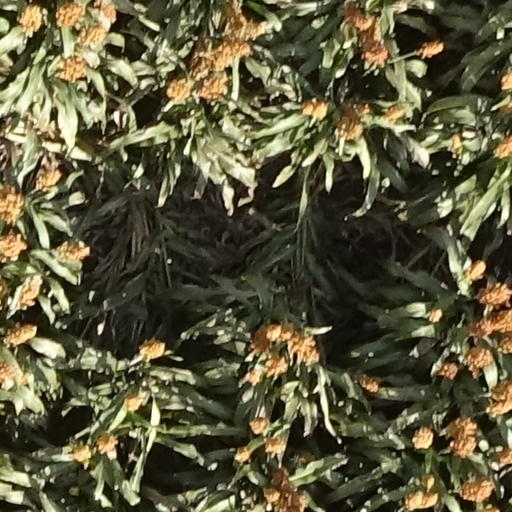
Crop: sorghum